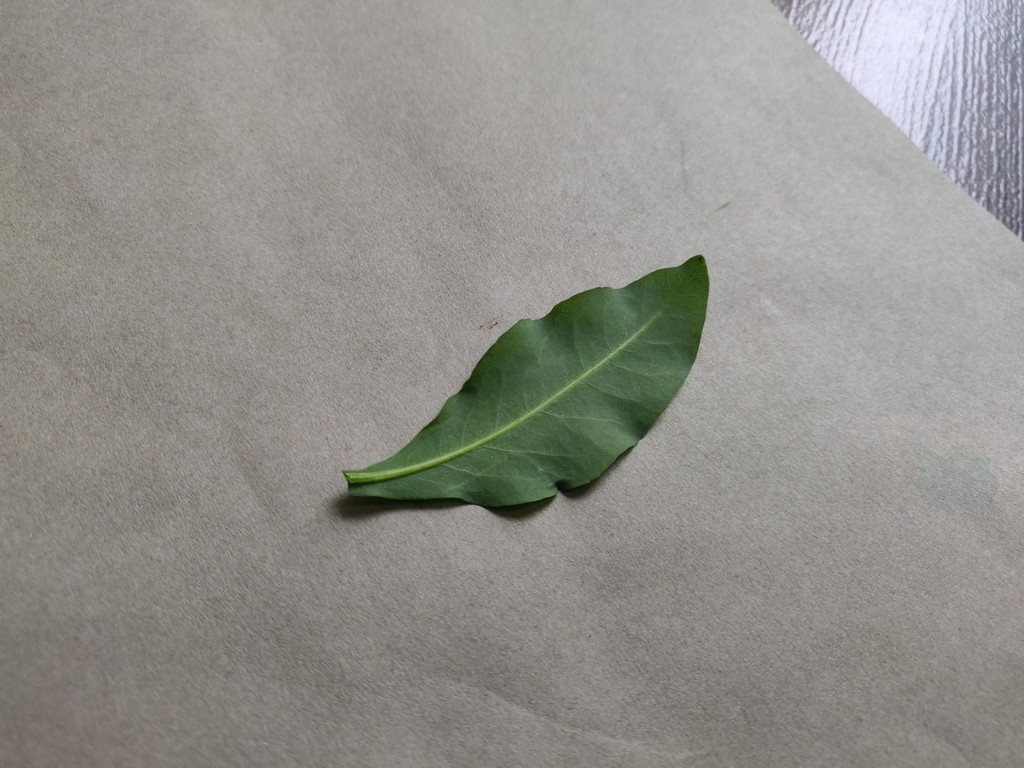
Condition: Healthy
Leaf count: single
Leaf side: back